Tokamak

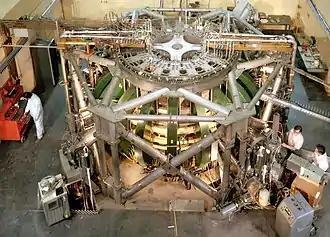
Overhead view of the Princeton Large Torus in 1975. PLT set numerous records and demonstrated that the temperatures needed for fusion were possible.

Experiments on the Symmetric Tokamak began in May 1970, and by early the next year they had confirmed the Soviet results and then surpassed them. The stellarator was abandoned, and PPPL turned its considerable expertise to the problem of heating the plasma. Two concepts seemed to hold promise. PPPL proposed using magnetic compression, a pinch-like technique to compress a warm plasma to raise its temperature, but providing that compression through magnets rather than current. Oak Ridge suggested neutral beam injection, small particle accelerators that would shoot fuel atoms through the surrounding magnetic field where they would collide with the plasma and heat it.